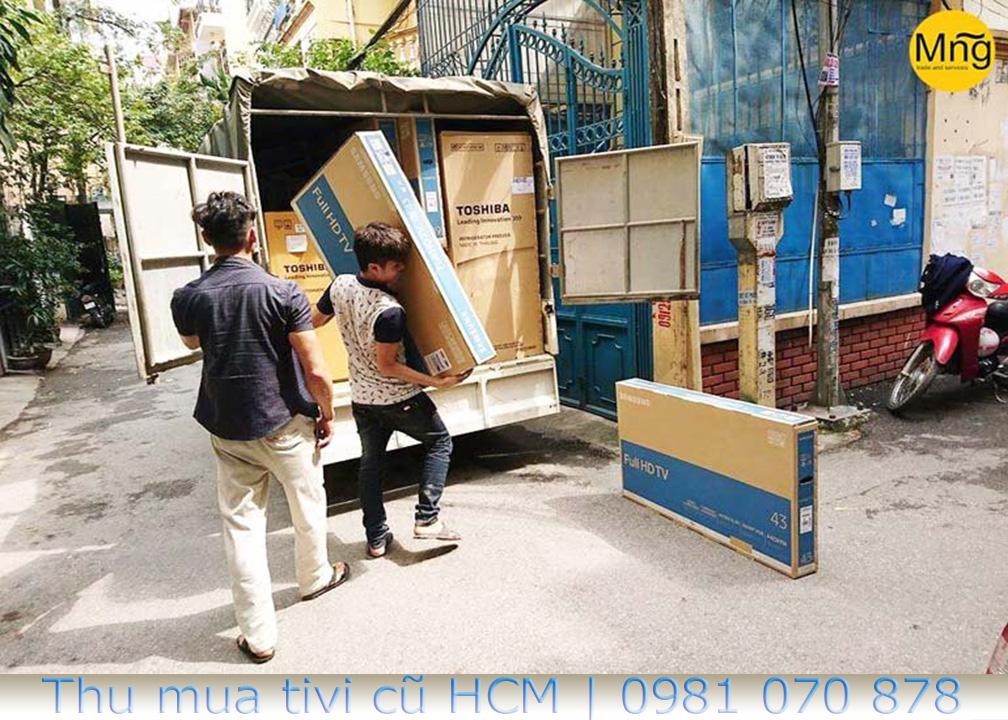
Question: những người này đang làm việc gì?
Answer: bê các thùng hàng xuống xe